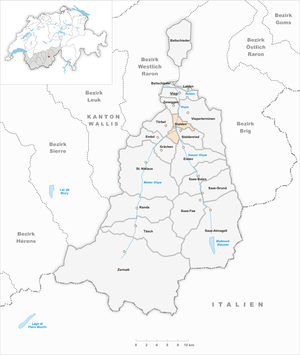
Stalden est une commune suisse du canton du Valais, située dans le district de Viège.